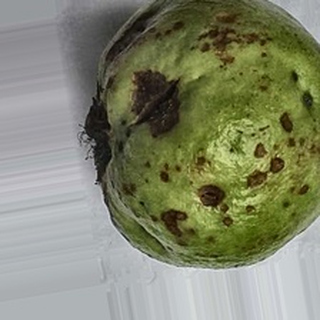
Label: guava_anthracnose